Jharkhand

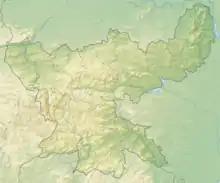
Physical map of Jharkhand

After Indian independence in 1947, the rulers of many states chose to accede to the Dominion of India. Changbhakar, Jashpur, Koriya, Surguja and Udaipur after that became part of the state of Madhya Pradesh, but Gangpur and Bonai became part of the state of Orissa and Kharsawan and Saraikela became part of the state of Bihar. In 1928, a separate state was demanded by "Unnati Samaj", the political wing of the Christian Tribals Association, which submitted a memorandum to the Simon Commission to constitute a tribal state in eastern India. Prominent leaders like Jaipal Singh Munda and Ram Narayan Singh also demanded a separate state. In 1955, the Jharkhand Party, led by Jaipal Singh Munda, submitted a memorandum to the States Reorganization Commission for a separate Jharkhand state comprising the tribal area of South Bihar, but it was rejected because there were many languages, no link language in the region, tribals were in the minority, Hindustani was the majority language, and it risked adverse effect on the economy of Bihar.